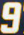
Number: 9